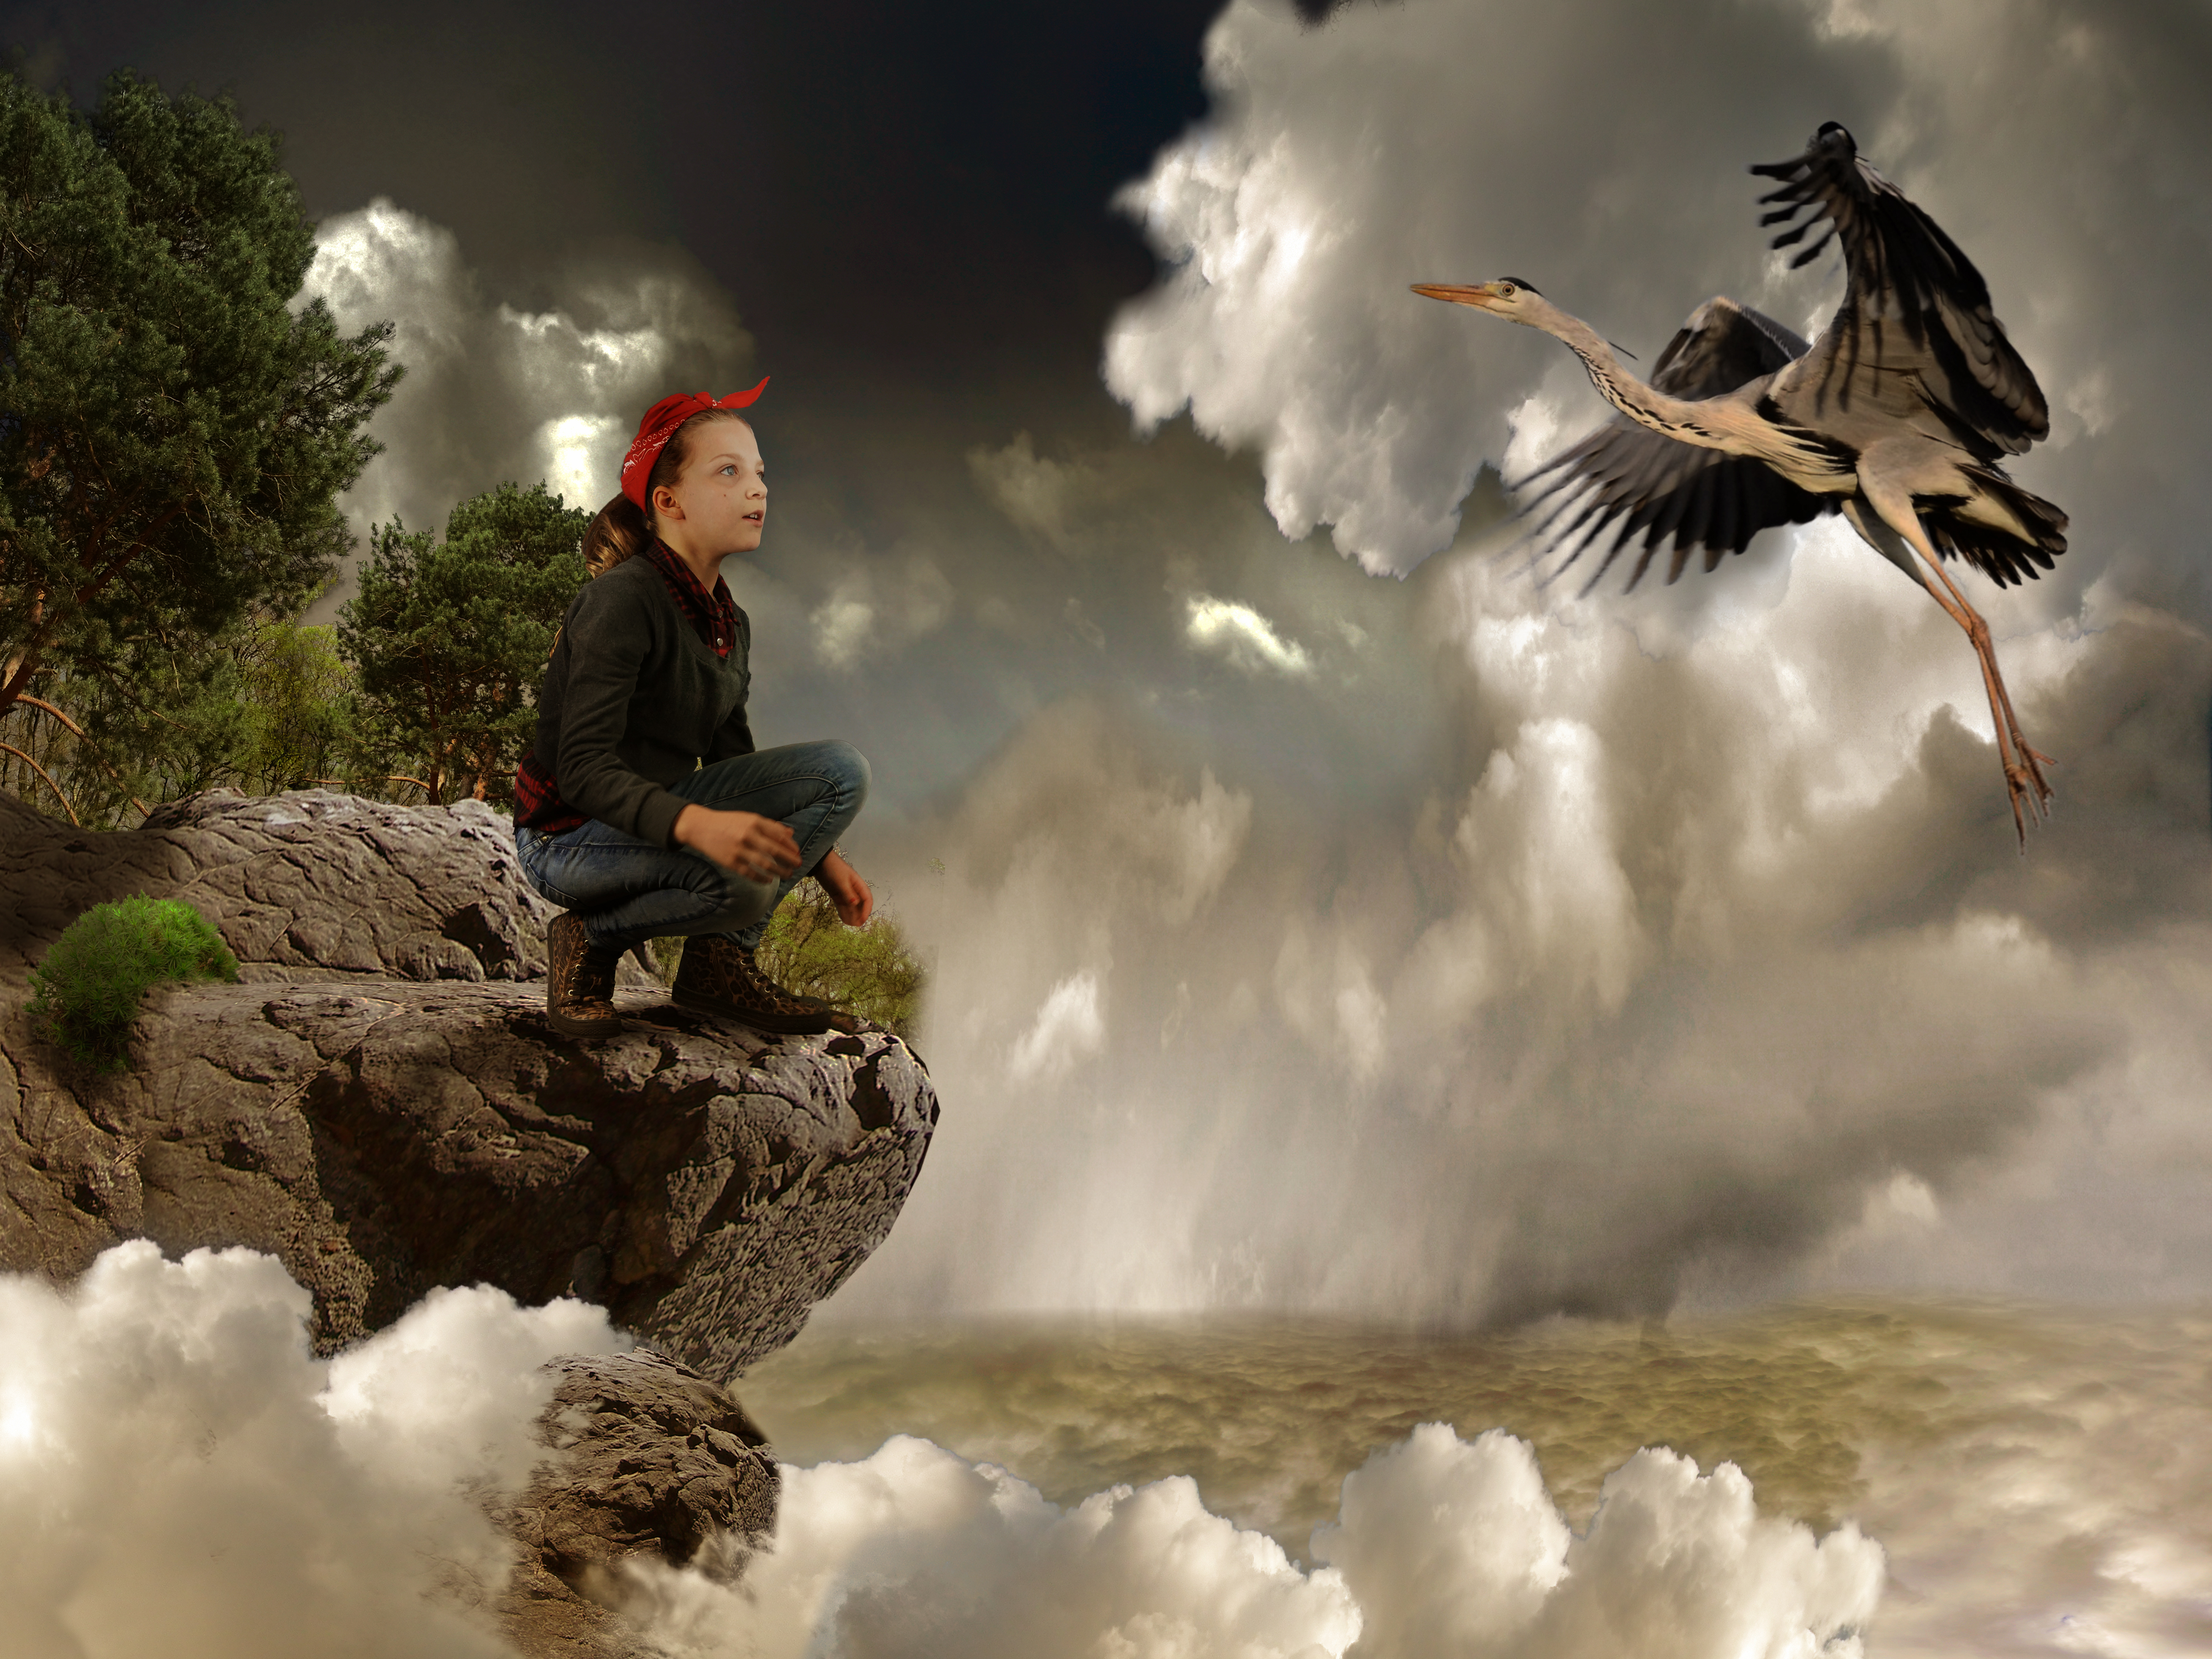
child, rock, clouds, bird, sky, water, cloud, tree, beak